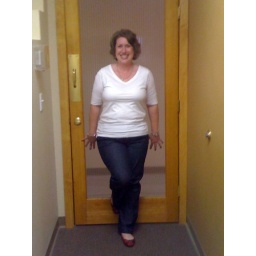
Sporting a cute red white and blue outfit today in honor of Election Day:)